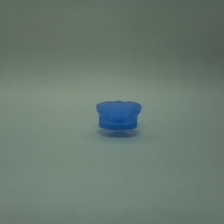
Color: blue
Cap type: flip-top cap